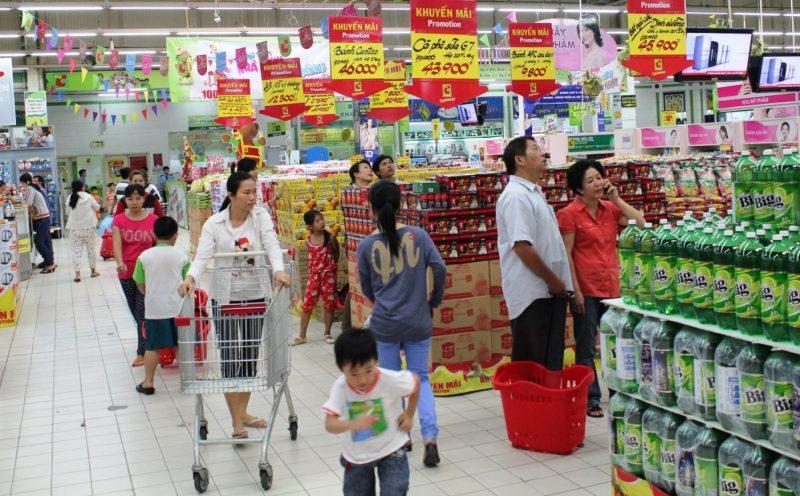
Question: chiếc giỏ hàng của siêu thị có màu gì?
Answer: chiếc giỏ hàng có màu đỏ